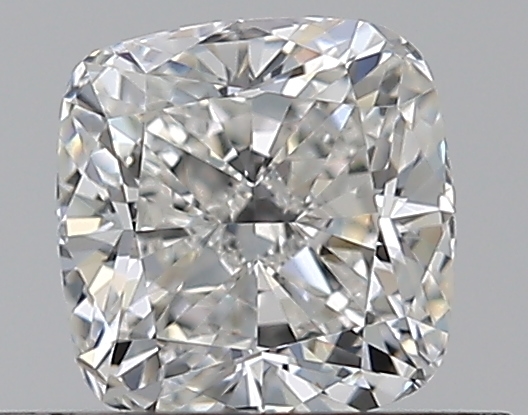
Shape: cushion
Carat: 0.51
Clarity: VS1
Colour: G
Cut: EX
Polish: EX
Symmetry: GD
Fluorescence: F
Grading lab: GIA
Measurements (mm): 4.54 x 4.44 x 3.04